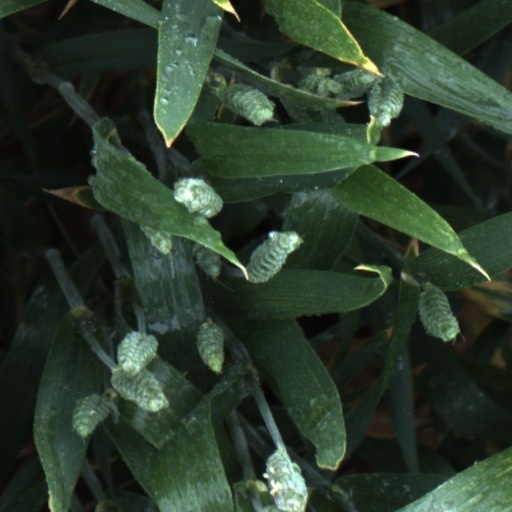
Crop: wheat